University of Puget Sound

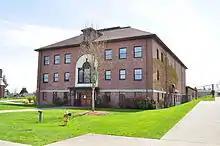
Warner Gym, one of the original 1924 buildings

The character of the school changed dramatically during the presidency of Edward H. Todd (1913–1942), who worked tirelessly to bring financial and academic stability. During his tenure, the "Million Dollar Campaign" was started, raising $1,022,723 for buildings, equipment, and endowment. With this money, the campus moved in 1924 to its current location in the residential North End of Tacoma, with five buildings, setting a stylistic tone for the institution. In 1914, the institution was renamed the College of Puget Sound.